Franklin Road Academy

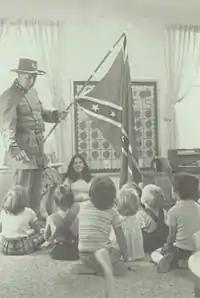
Black and white photo of man in confederate army uniform holding confederate flag in a classroom with children seated around him

Franklin Road Academy was founded in 1971 as a segregation academy in response to the court ordered racial integration of public schools. FRA's leaders claimed the school was established to provide a sound, Christian, education in a safer environment, but the sociologist Jennifer Dyer has argued that the school's stated objectives were simply a guise for the school's actual objective of allowing parents to avoid enrolling their children in racially integrated public schools. FRA's sports teams were initially called the "Rebels" and the school prominently flew the Confederate flag.